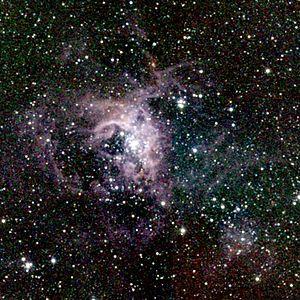
En astronomie, une région d'hydrogène ionisé ou région H II est une nébuleuse en émission constituée de nuages principalement composés d'hydrogène et dont la plupart des atomes sont ionisés, et s'étendant parfois sur plusieurs années-lumière. L'ionisation est produite par la proximité d'une ou plusieurs étoiles très chaudes, de type spectral O ou B, qui rayonnent fortement dans l'ultraviolet extrême, ionisant ainsi le gaz alentour, à partir duquel ces étoiles se sont à l'origine formées.